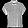
Label: Shirt